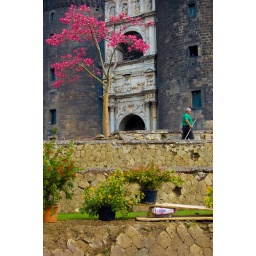
Naples - A tree and a man in front of the castle